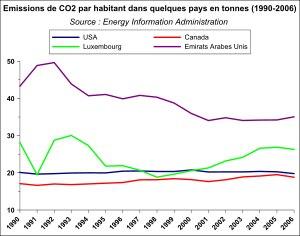
L'environnement aux États-Unis est l'environnement des États-Unis, à savoir l'ensemble des composants naturels du pays, et l'ensemble des phénomènes et interactions qui s'y déploient. Il est l'objet de réglementations et de politiques, et ce depuis le XIXᵉ siècle. Le premier Parc naturel national au monde a été créé aux États-Unis. Par ailleurs, ce pays a connu, et connait encore au XXIᵉ siècle, un développement économique majeur basé sur l'exploitation des ressources, notamment le pétrole et le gaz naturel. Il est le deuxième pays émetteur de dioxyde de carbone du monde derrière la Chine.
La liste des pays du monde par émissions de dioxyde de carbone par habitant suivante classe les États selon la quantité de dioxyde de carbone, exprimée en tonnes, émise par habitant et par an. Pour le volume total des émissions d'un pays, voir la liste des pays par émissions de dioxyde de carbone.